Yamata no Orochi

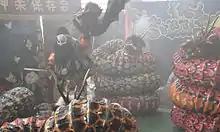
A reenactment of Susanoo slaying the eight-headed serpent in a performance of "Orochi" (大蛇), a play in .

Dragons are also frequently linked to bodies of water in Indian, Chinese and Japanese folklore, and were believed to serve as providers and withholders of rain. In particular, Yamata no Orochi has been compared to the Chinese "jiaolong", a malevolent river-dwelling dragon, distinguished from the "real dragon" which was said to be benevolent and provided rain and fertility. Furthermore, the "Jiaolong" is noted for its ability to assume numerous forms, including that of a sword. The notion of the Kusanagi-no-Tsurugi being retrieved from Yamata no Orochi's tail may also reflect an ancient folk belief, that appears in oral traditions throughout Japan, in which potholes were drilled by dragons ascending to heaven with the sharp swords growing from their tails.